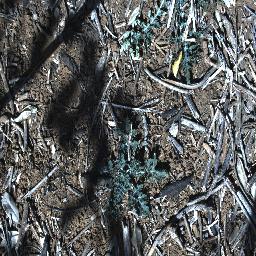
Label: parthenium